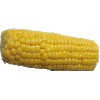
Label: Corn 1